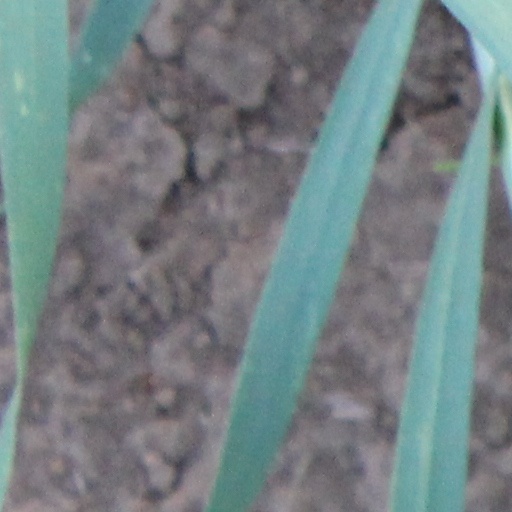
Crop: wheat